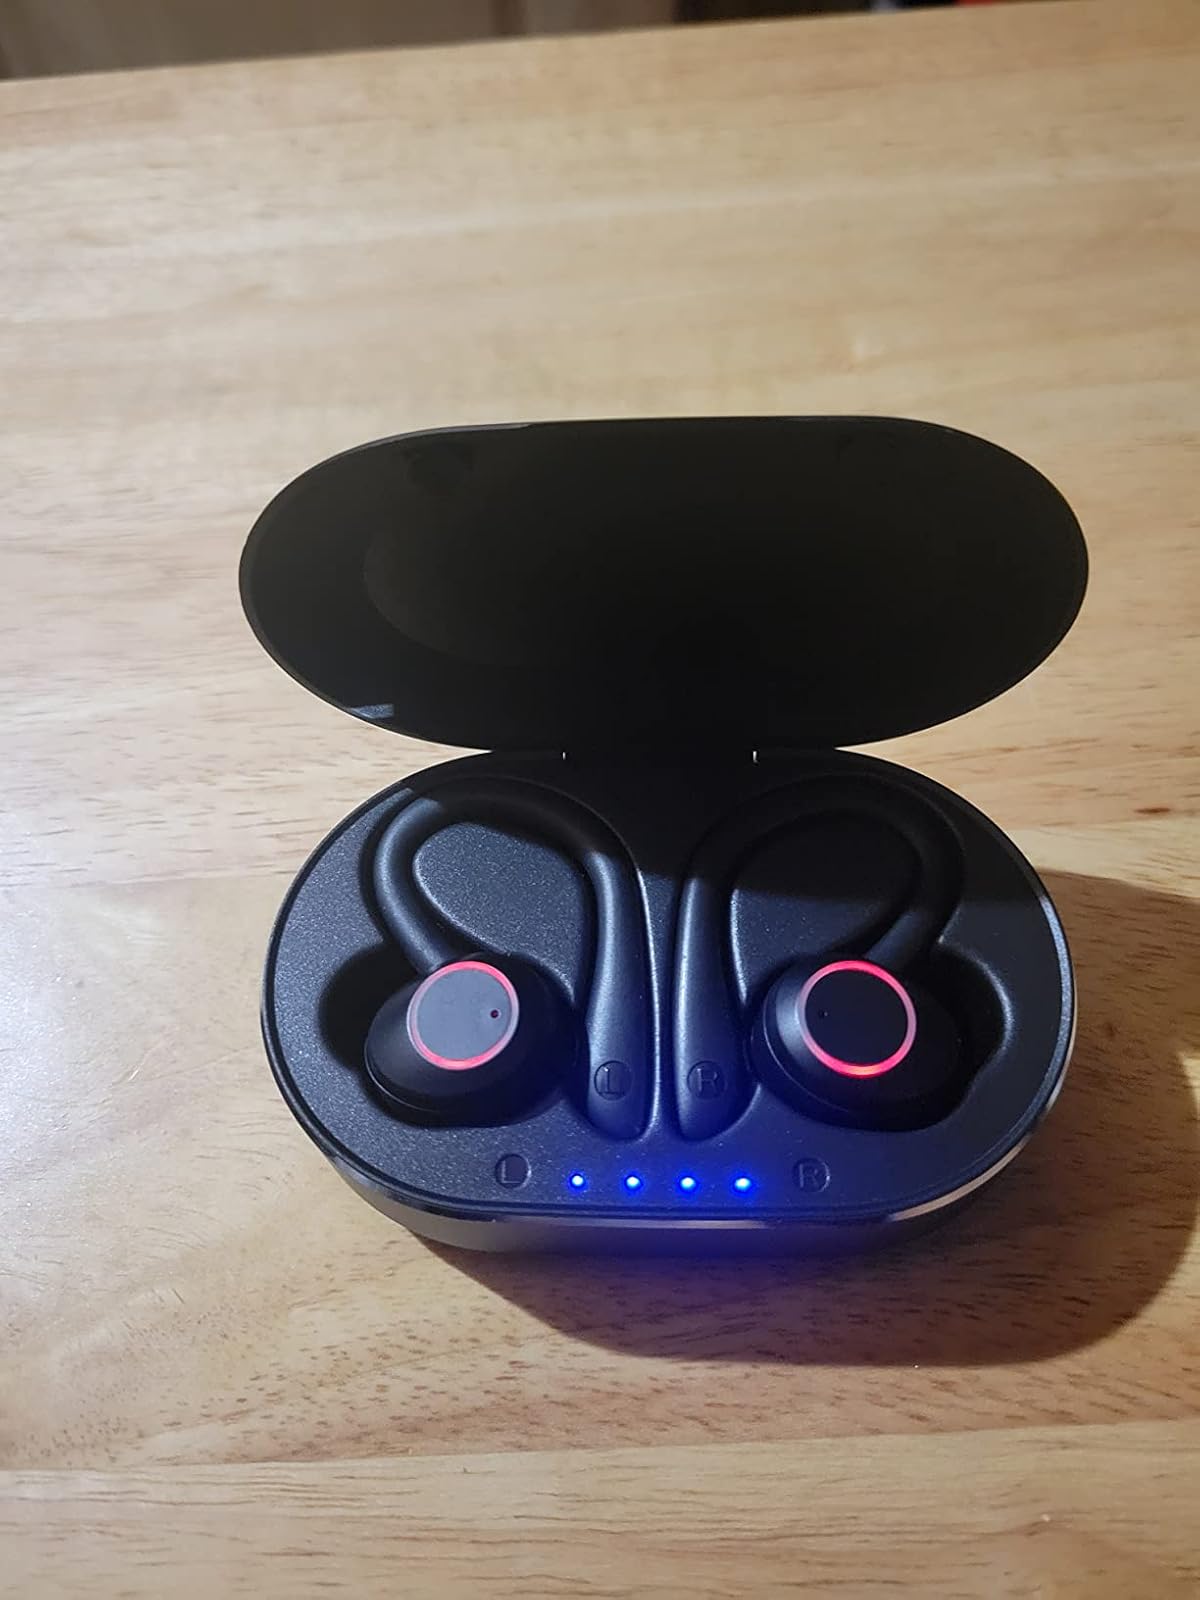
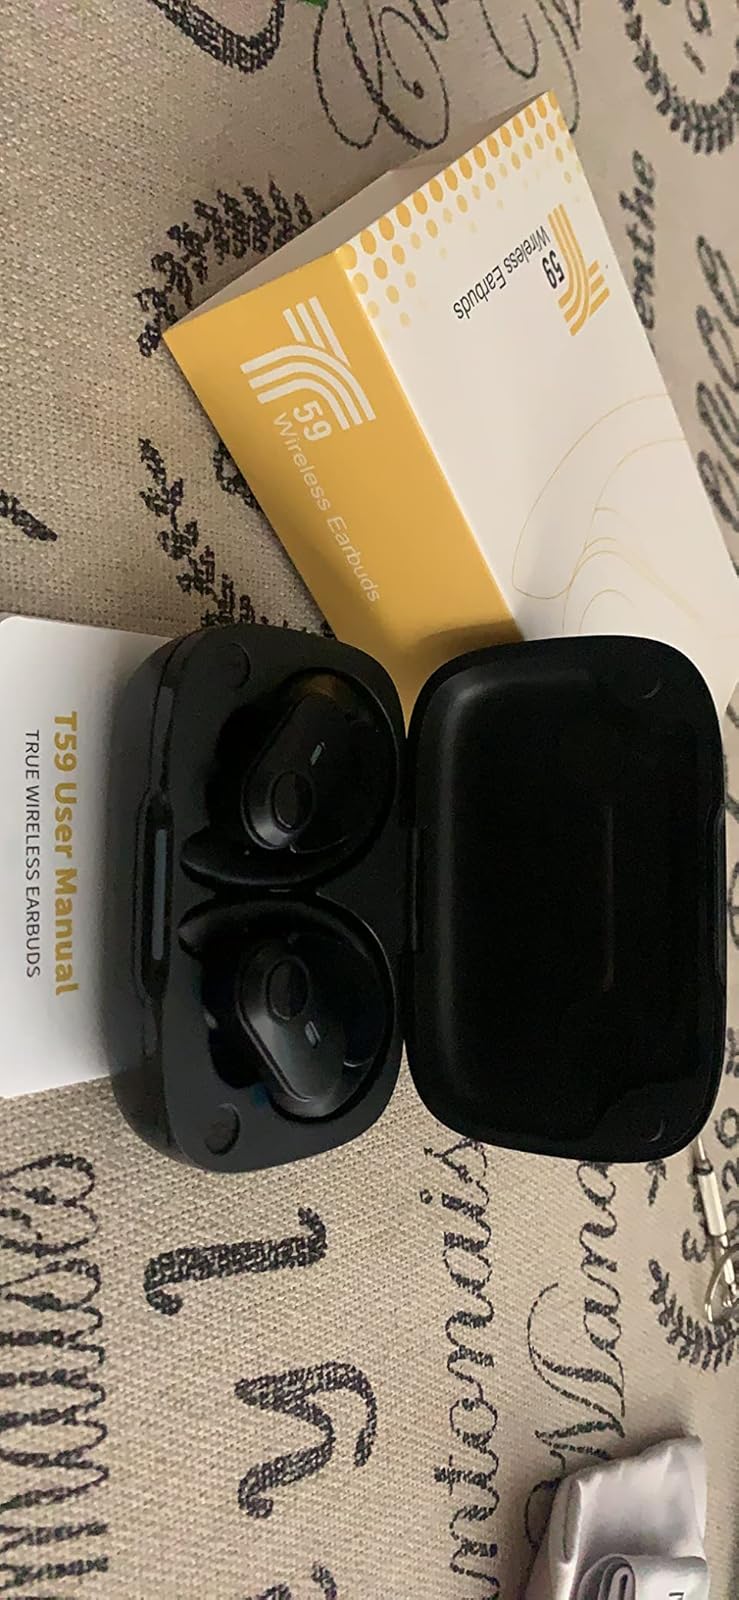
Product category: earbuds
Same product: no